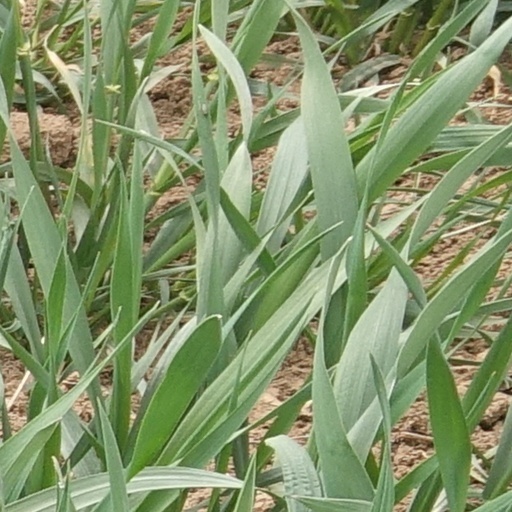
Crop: wheat